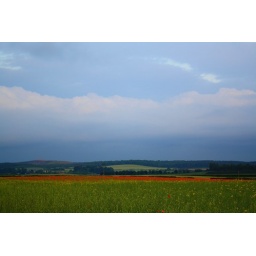
The yellow rape seed and red poppies lead the eye towards Welbeck Colliery in the distance (left)